Compact disc

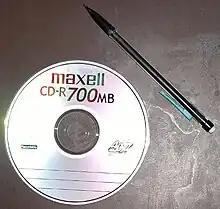
700 MiB CD-R next to a mechanical pencil for scale

The pits and lands do "not" directly represent the 0s and 1s of binary data. Instead, non-return-to-zero, inverted encoding is used: a change from either pit to land or land to pit indicates a 1, while no change indicates a series of 0s. There must be at least two, and no more than ten 0s between each 1, which is defined by the length of the pit. This, in turn, is decoded by reversing the eight-to-fourteen modulation used in mastering the disc, and then reversing the cross-interleaved Reed–Solomon coding, finally revealing the raw data stored on the disc. These encoding techniques (defined in the "Red Book") were originally designed for CD Digital Audio, but they later became a standard for almost all CD formats (such as CD-ROM).